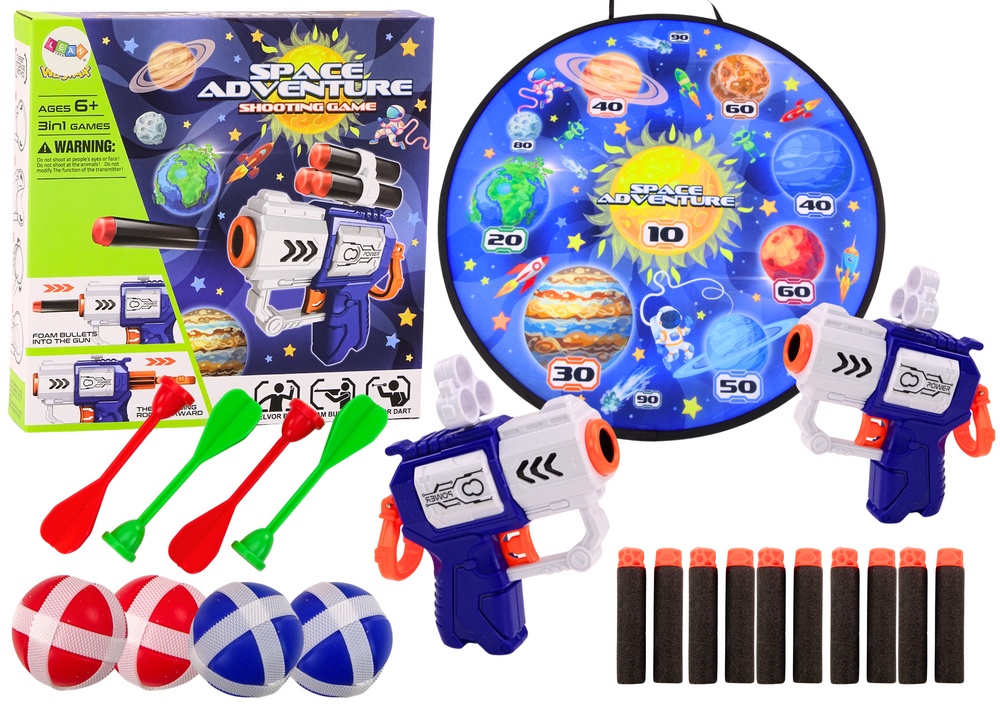
Arcade Spel Schild Geweren Pijlen Ballen Ruimte
Met het ruimte dartbord set kunnen kinderen genieten van diverse spelletjes, compleet met een scorebord, 2 schuimgeweren en munitie. Ze strijden om punten te raken, waardoor ze hun precisie en strategie ontwikkelen. Daarnaast prikkelt de schijf met een ruimte-thema de verbeelding en zorgt voor urenlang speelplezier. Perfect voor speeltuinplezier en het stimuleren van competitiviteit op een veilige manier.
Brand: Leantoys
Category: Toys & Games > Toys > Activity Toys > Bubble Blowing Toys > Bubble Guns